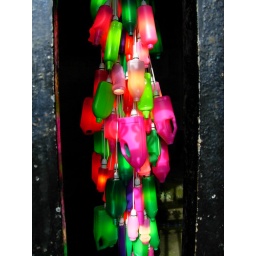
lights in plastic bottles